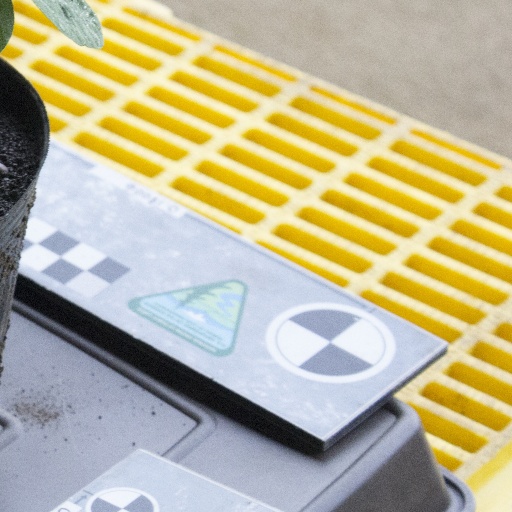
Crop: soybean